John Faunce Leavitt

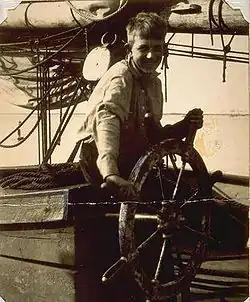
John F. Leavitt as a young man at the wheel of the coasting schooner Alice S. Wentworth

John Faunce Leavitt (1905–1974) was a well-known shipbuilder, writer on maritime subjects, painter of marine canvases, and curator of Mystic Seaport in Mystic, Connecticut.